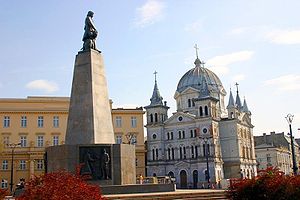
Łódź / Seværdigheder / Sakralbygninger
Pinsens kirke og Tadeusz Kościuszko-monumentet ved Frihedspladsen i Łódź.